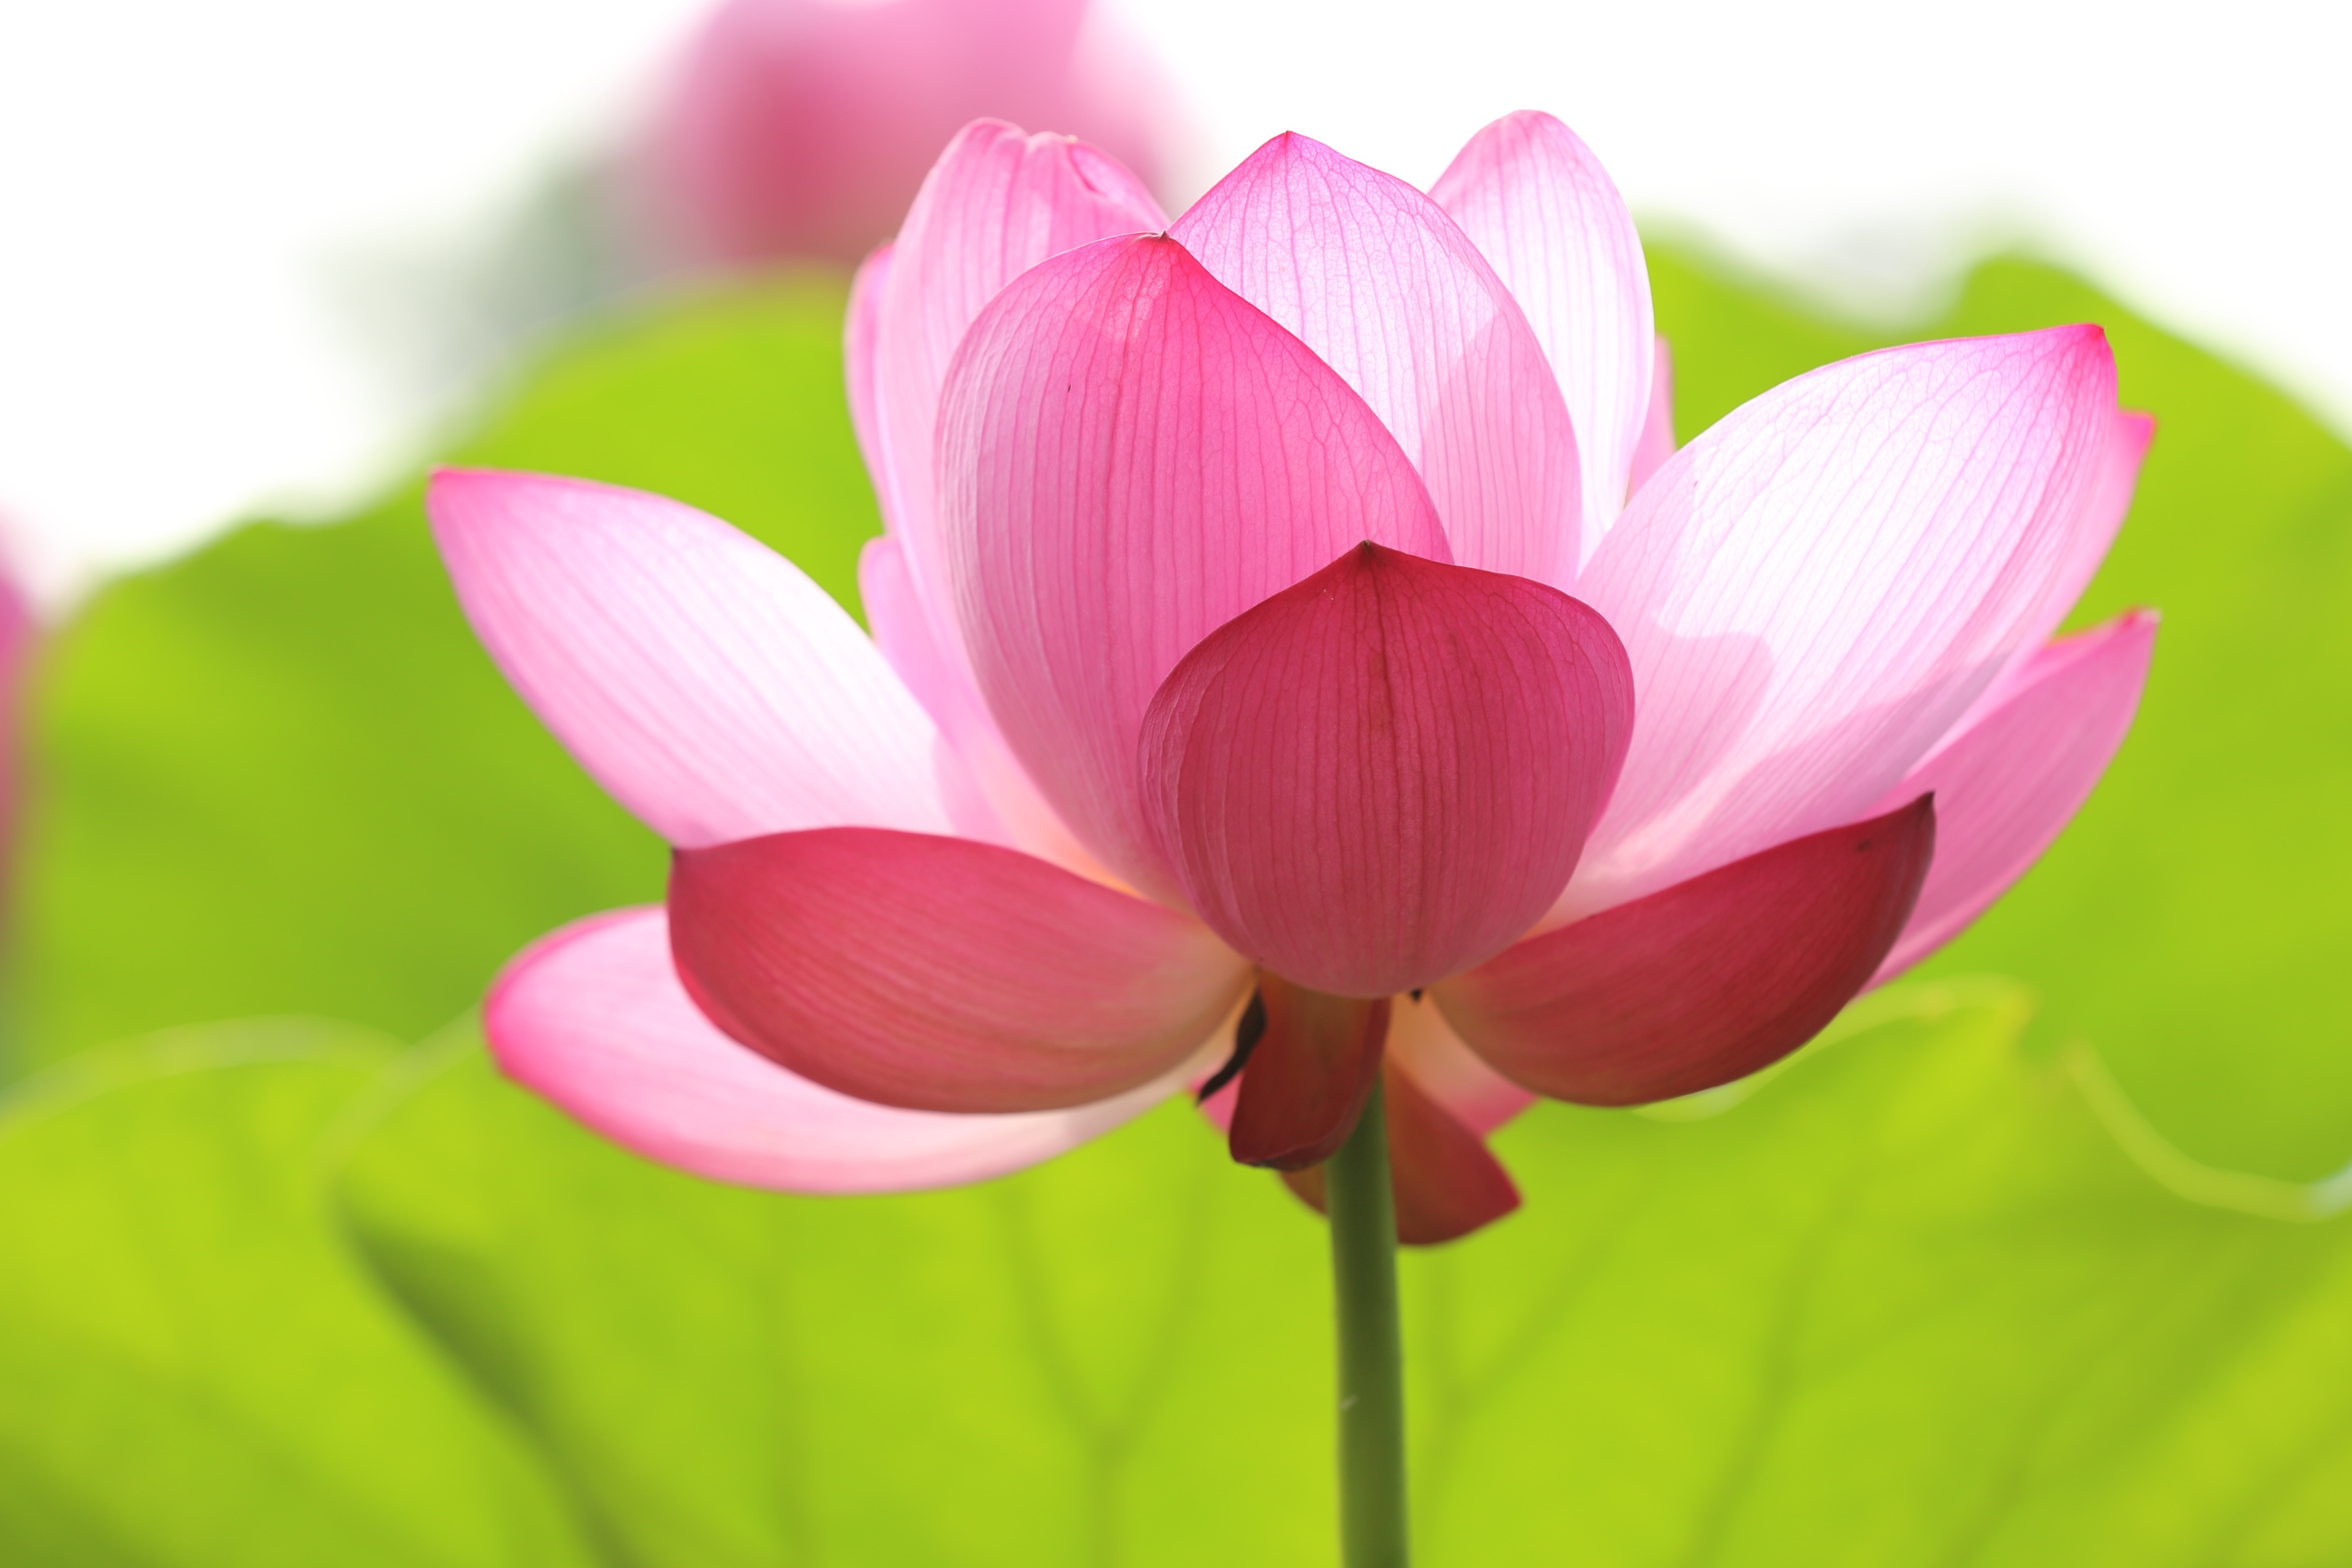
tree, nature, blossom, plant, sky, sun, leaf, flower, petal, bloom, floral, environment, sign, green, symbol, natural, space, soil, blue, environmental, pink, sacred lotus, aquatic plant, globe, world, life, energy, eco, ecology, earth, design, lotus, flat, planet, beautiful, system, day, conservation, icon, organic, global, macro photography, flowering plant, city car, land plant, lotus family, proteales